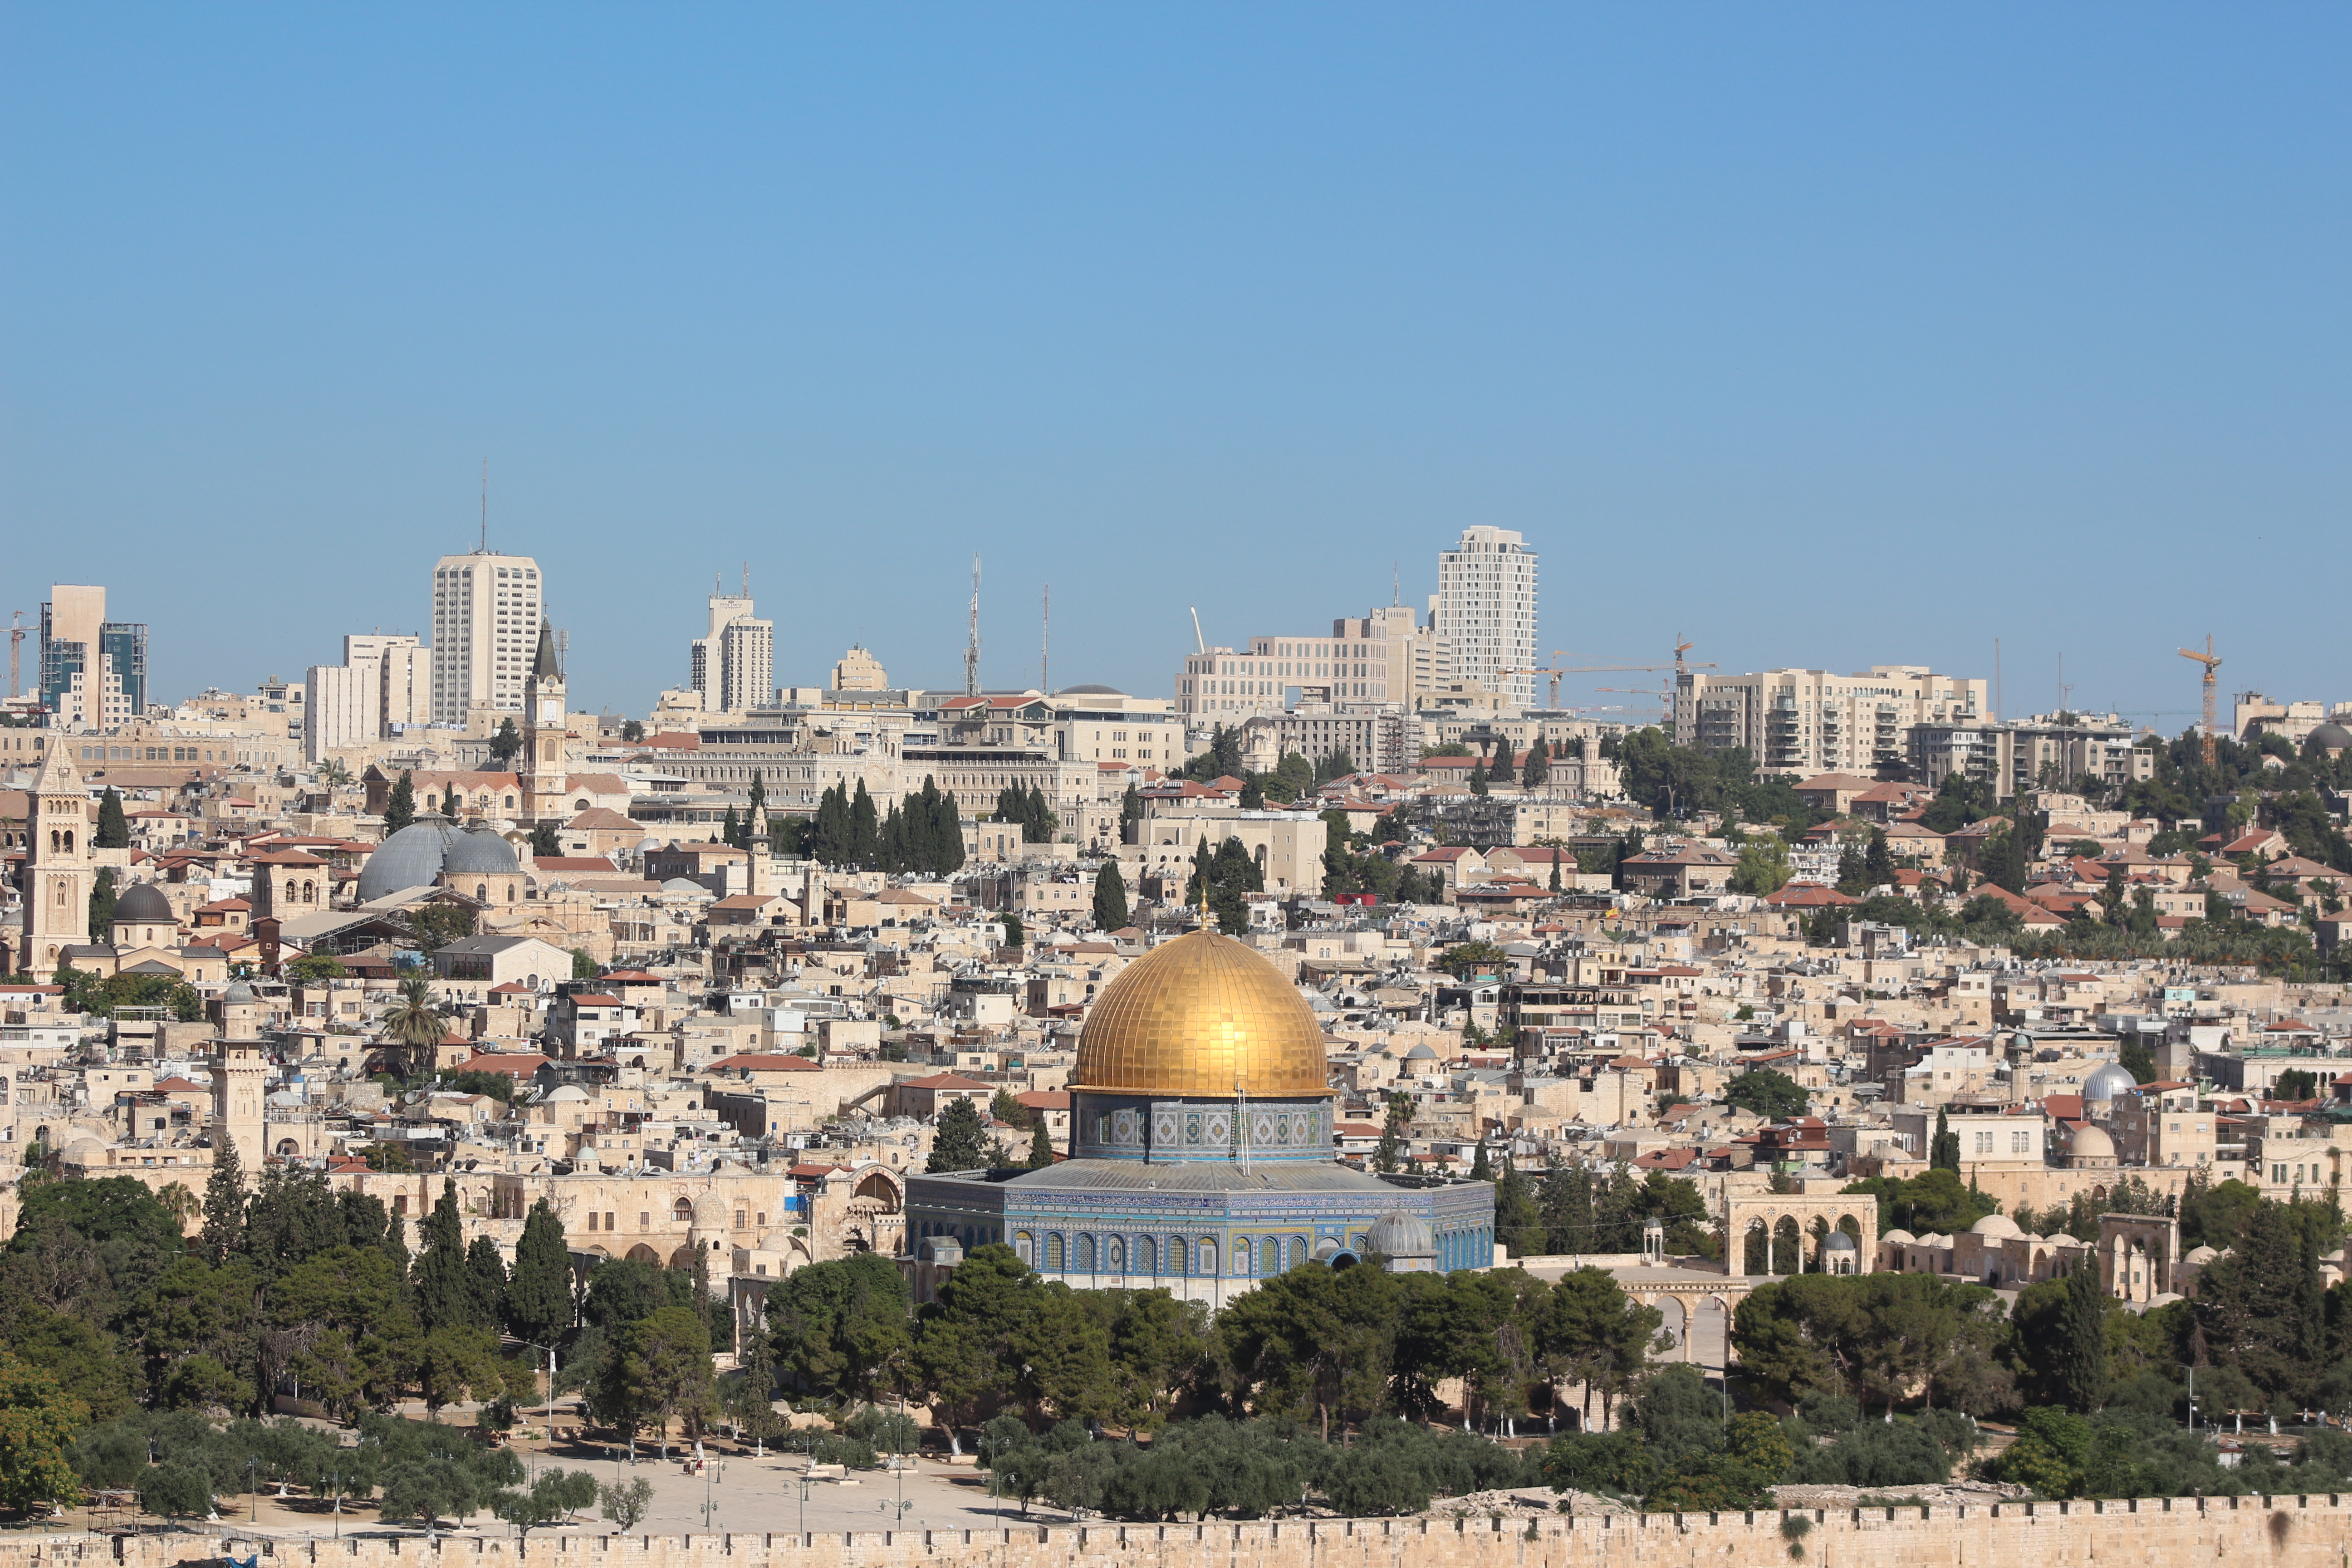
summer, photo, canon, city, blue, sea, ocean, holiday, landmark, dome, urban area, daytime, cityscape, metropolitan area, human settlement, building, town, sky, skyline, metropolis, architecture, historic site, tourism, mosque, residential area, vacation, landscape, suburb, roof, byzantine architecture, unesco world heritage site